Immaculate Conception

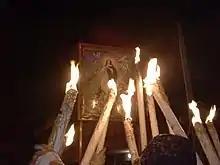
The procession of the "Quadrittu" of the Immaculate Conception taken on December 7 in Saponara, Sicily

The feast day of the Immaculate Conception is December 8. The Roman Missal and the Roman Rite Liturgy of the Hours include references to Mary's immaculate conception in the feast of the Immaculate Conception. Its celebration seems to have begun in the Eastern church in the 7th century and may have spread to Ireland by the 8th, although the earliest well-attested record in the Western church is from England early in the 11th. It was suppressed there after the Norman Conquest (1066), and the first thorough exposition of the doctrine was a response to this suppression. It continued to spread through the 15th century despite accusations of heresy from the Thomists and strong objections from several prominent theologians.